Electrolysed water

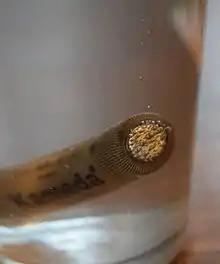
An AA battery in a glass of tap water with salt showing hydrogen produced at the negative terminal

Electrolysed water (also electrolyzed water, EOW, electrolyzed oxidizing water, electro-activated water, super-oxidized solution or electro-chemically activated water solution) is produced by the electrolysis of water containing dissolved sodium chloride. The electrolysis of salt solutions produces a solution of hypochlorous acid and sodium hydroxide. The hypochlorous acid and sodium hydroxide (essentially, bleach) generated by electrolysis can be used as a disinfectant, if the solution is used immediately before the solution degrades.